Cyanohydrin

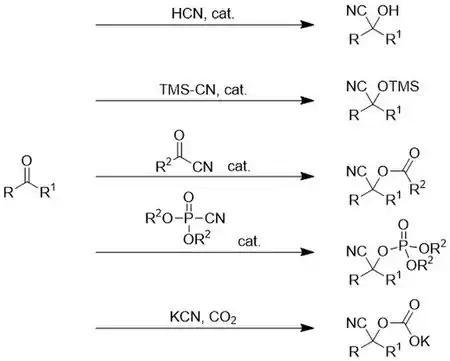
Reactions leading to the preparation of cyanohydrin

Acetone cyanohydrin, (CH)C(OH)CN is the cyanohydrin of acetone. It is generated as an intermediate in the industrial production of methyl methacrylate. In the laboratory, this liquid serves as a source of HCN. The process is called transhydrocyanation, where acetone cyanohydrin, is used as a source of HCN. Thus, acetone cyanohydrin can be used for the preparation of other cyanohydrins, for the transformation of HCN to Michael acceptors, and for the formylation of arenes. Treatment of this cyanohydrin with lithium hydride affords anhydrous lithium cyanide: